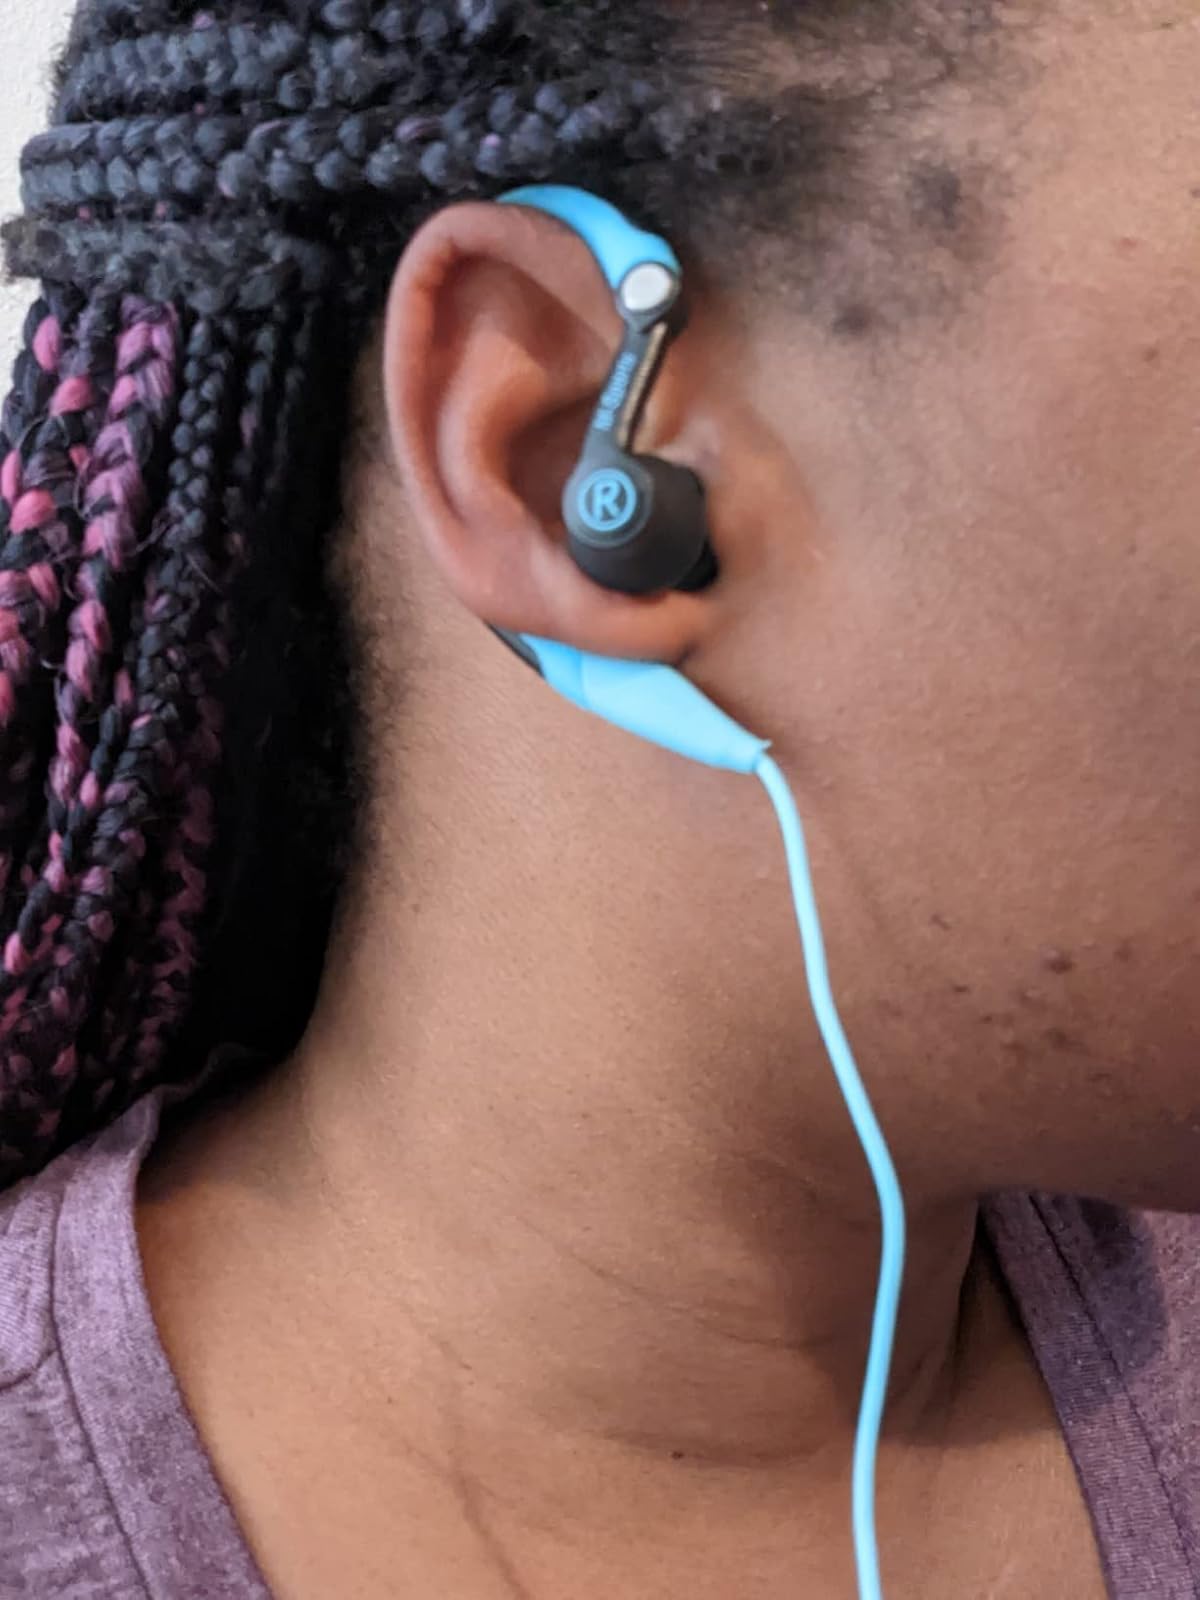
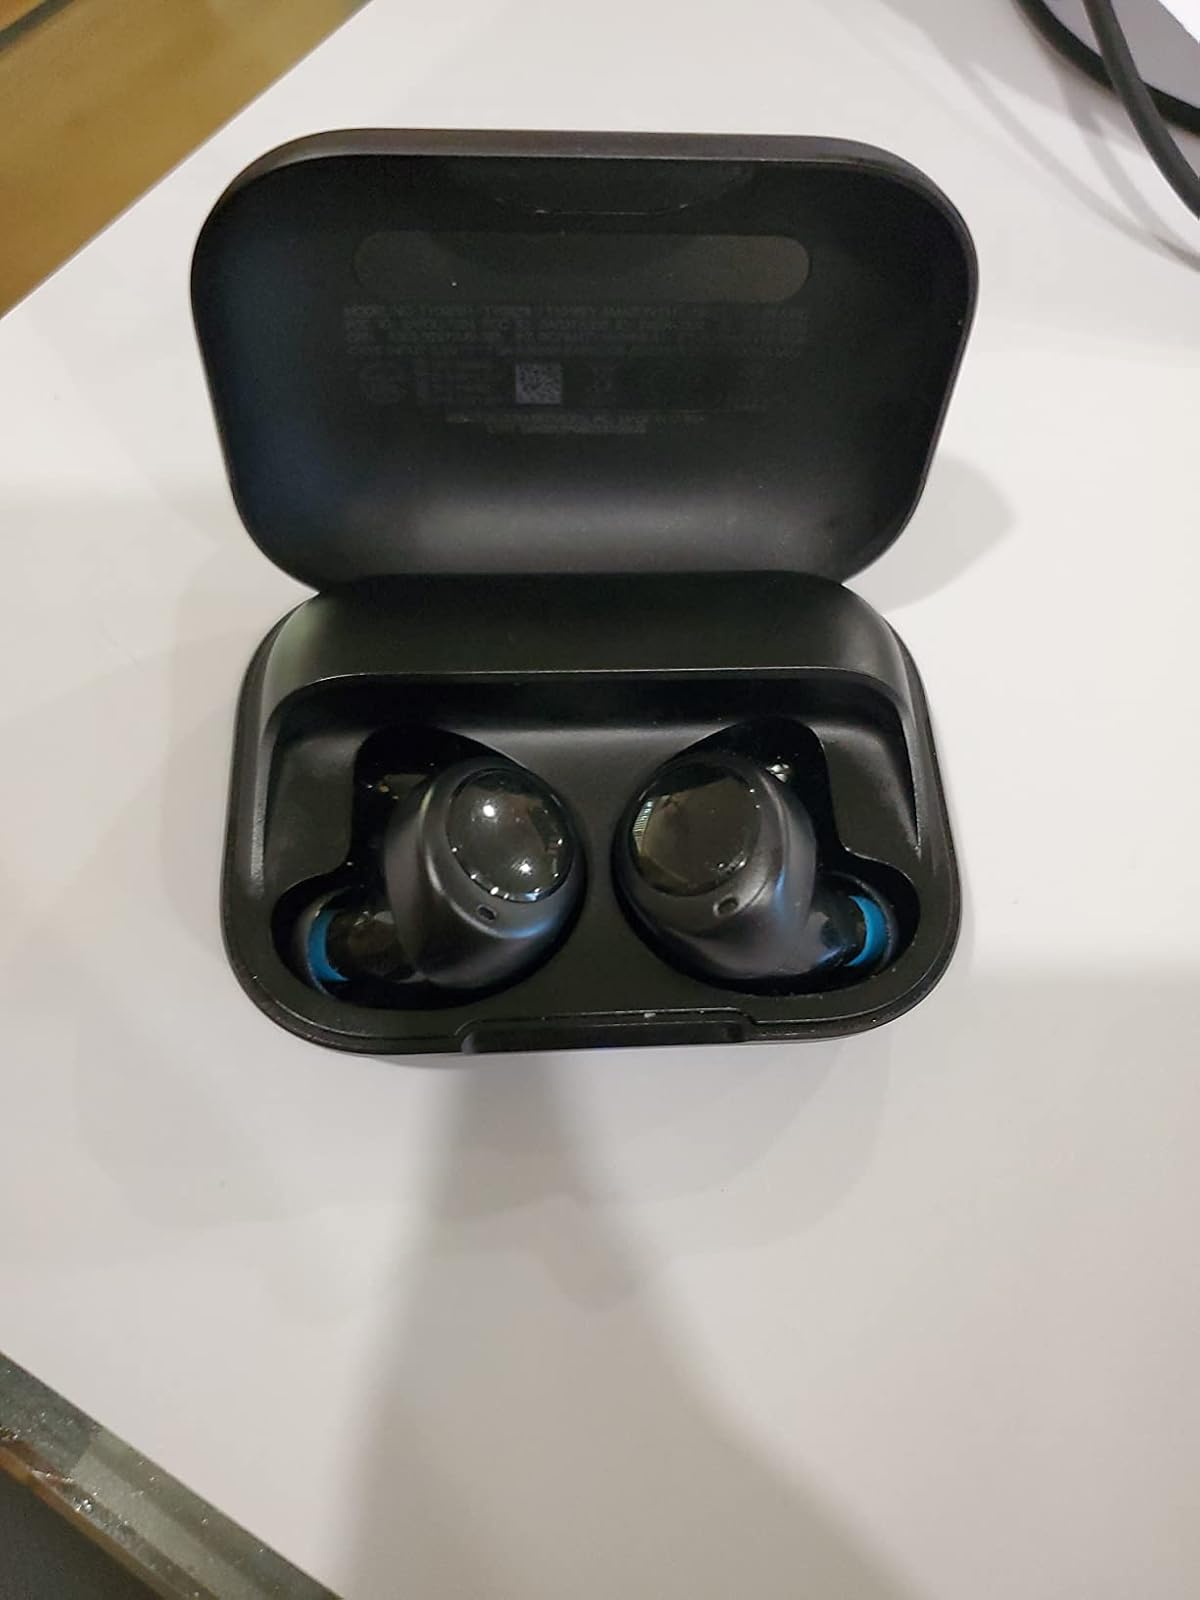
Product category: earbuds
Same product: no